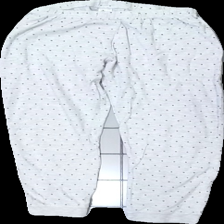
View: front
Type: Trousers
Category: Children
Brand: Not in the list
Brand text on label: here there
Colors: Grey, Purple
Material: 100% bomull
Pattern: Dots
Cut: Tight
Size: 152
Season: All
Holes: Major
Damage: stora hål
Damage location: top center
Price range: <50
Recommended usage: Export
Description: mjukisbyxor med prick tryck